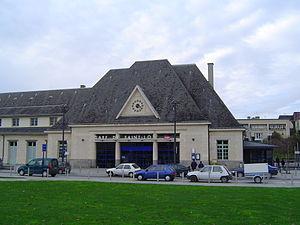
Gare ferroviaire de Saint-Lô
La liste des gares de Basse-Normandie, est une liste des gares ferroviaires, haltes ou arrêts, situées en Région Basse-Normandie.
La gare de Saint-Lô est une gare ferroviaire française de la Ligne de Lison à Lamballe, située sur la rive gauche de la Vire, à proximité du centre de la ville de Saint-Lô, préfecture du département de la Manche, en région Normandie.